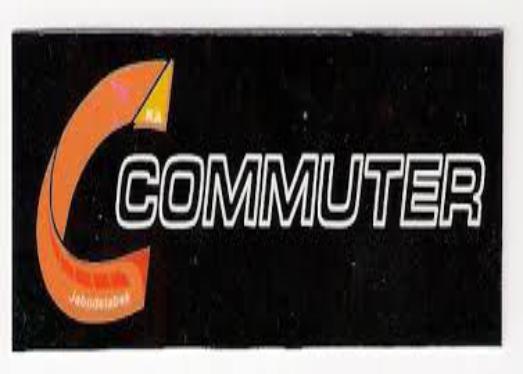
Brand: commuter
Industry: Others